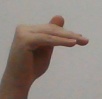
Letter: khaa